Athe Mazha Athe Veyil

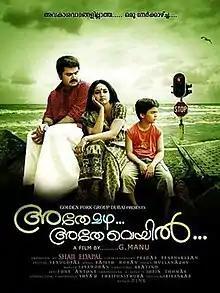
Film poster

Athe Mazha Athe Veyil is a 2011 Malayalam drama film directed by G. Manu and starring Anoop Menon and Lena in the lead roles.